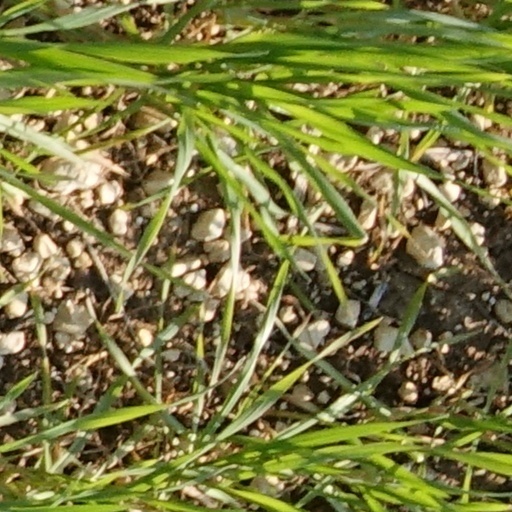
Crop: wheat